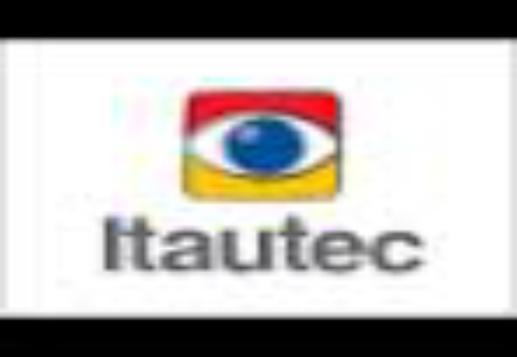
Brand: Itautec
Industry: Electronic